Dean Witter Reynolds

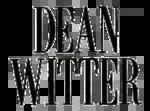
Dean Witter logo,

Prior to its merger with Morgan Stanley, Dean Witter Reynolds was a diversified financial services organization that provided a broad range of investment and consumer credit and investment products and services. Dean Witter operated in two lines of business: securities (including investment banking) and credit services and its operations were primarily focused on the U.S.